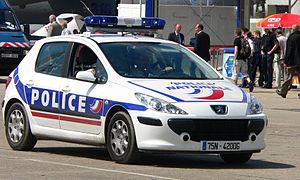
Ce véhicule est un véhicule d’intérêt général prioritaire, lorsque qu'il fait usage de ces avertisseurs sonores et lumineux
Un véhicule d’intérêt général est un usager de la route particulier en France. Les règles de circulation le concernant et le comportement à adopter sont différents d'un usager classique.